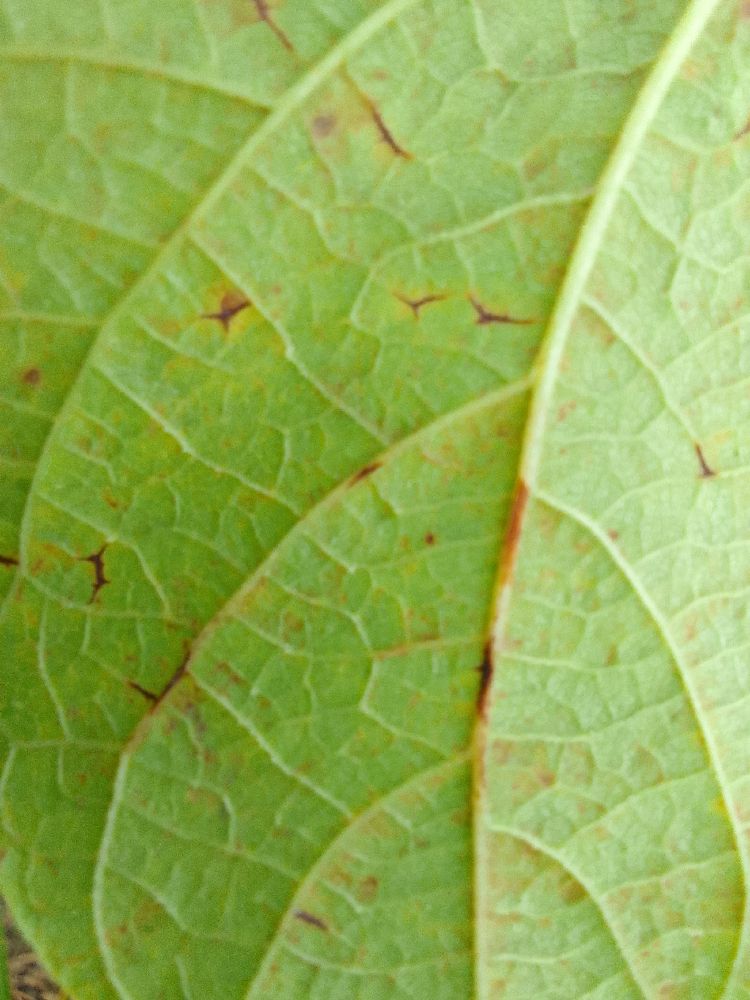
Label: anthracnose